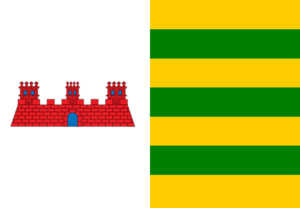
Nacimiento est une ville et une commune du Chili faisant partie de la Province de Biobío, elle-même rattachée à la Région du Biobío. En 2012, la population de la commune s'élevait à 26 828 habitants. La superficie de la commune est de 935 km².